Iacob Heraclid

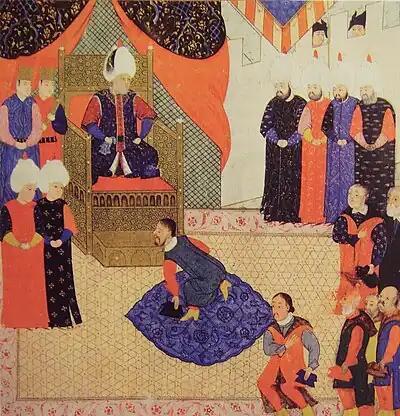
John Sigismund Zápolya paying homage to Suleiman the Magnificent in 1566. From a late 16th-century "muraqqa"

By 1556, Heraclid was certainly a Protestant, settling in Wittenberg, capital of the eponymous duchy and the epicenter of Lutheranism. Here, he met Joachim Camerarius and Caspar Peucer, as well as, possibly, Pier Paolo Vergerio. As noted by historian Maria Crăciun, Heraclid was the first Greek man to contact German Lutherans, appearing to them as the "symbol of a future rapprochement between the Greek church of the East and Central Europe's German Protestantism." According to Clusius, it was at Wittenberg that Despot first developed an interest for the affairs of Moldavia and Wallachia. In mid 1556, Despot switched his attention to the Kingdom of Poland and Duchy of Prussia, involving himself in the affairs of the Polish Evangelical Church. With letters of recommendation from Melanchthon (which described Despot as an "honest and erudite man"), he crossed into Mecklenburg-Schwerin, teaching mathematics at the University of Rostock. He may have also spent time in Lübeck and in the Danish realm, and in any case one of his letters from Melanchthon was addressed to Christian III. There are also clues that he visited the Kingdom of Sweden before finally sailing to Königsberg in Prussia, where he arrived in November 1556.